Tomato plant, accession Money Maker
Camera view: horizontal (90 deg, fisheye); turntable rotation: 60 degrees
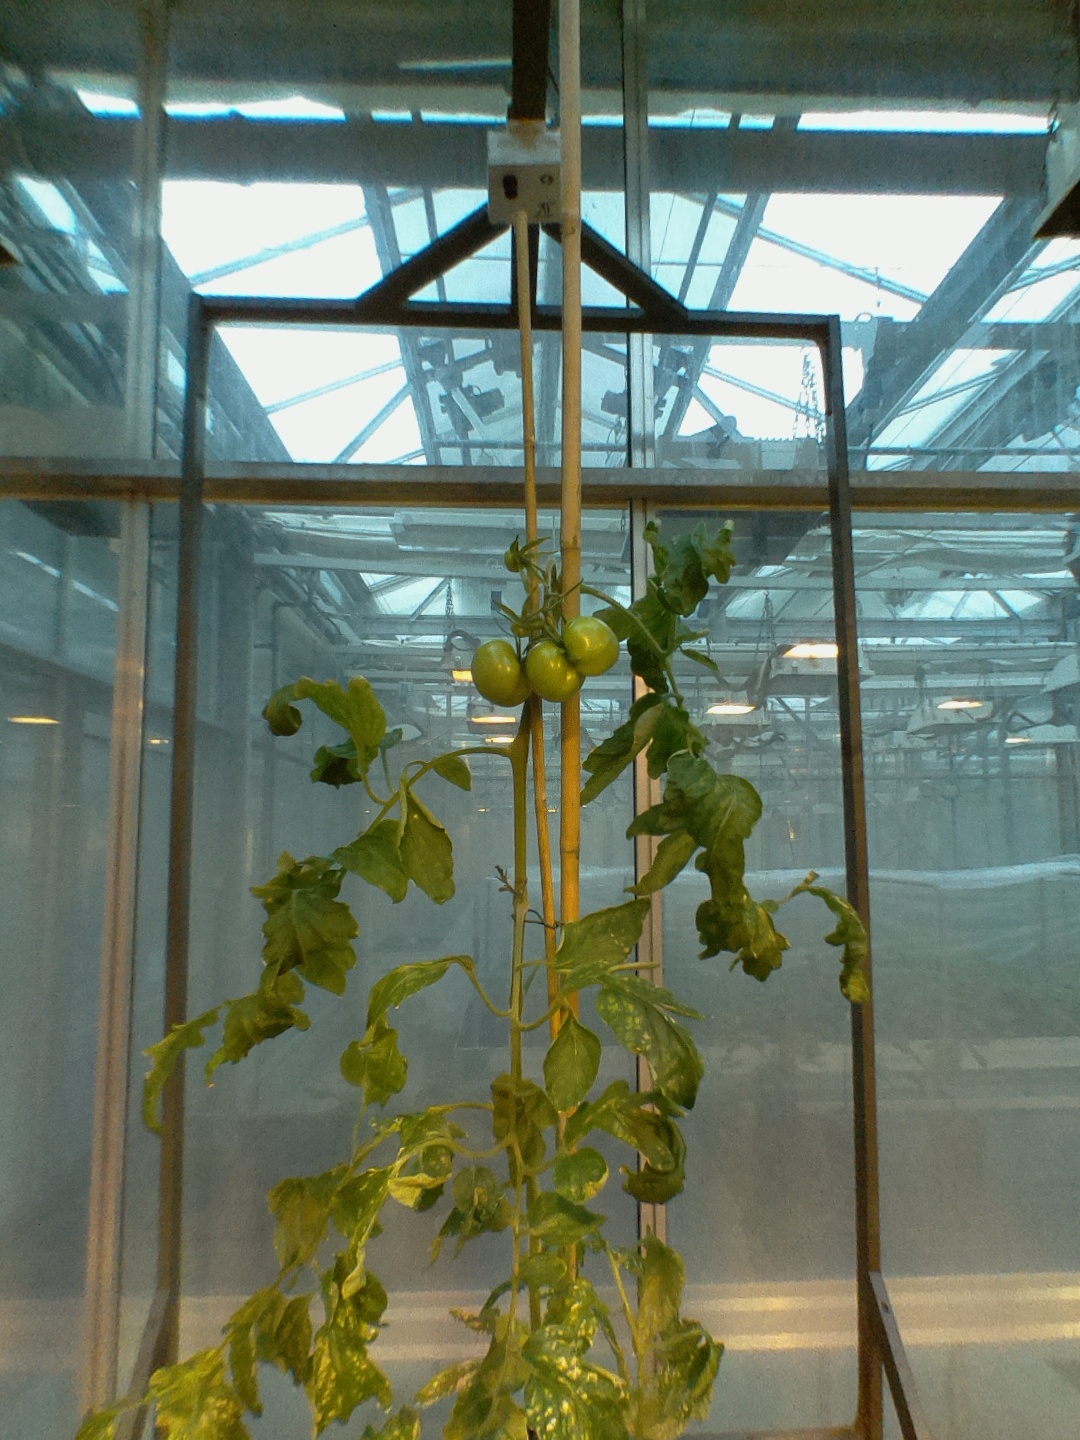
BBCH growth stage 75: 50%-60% of final fruit size